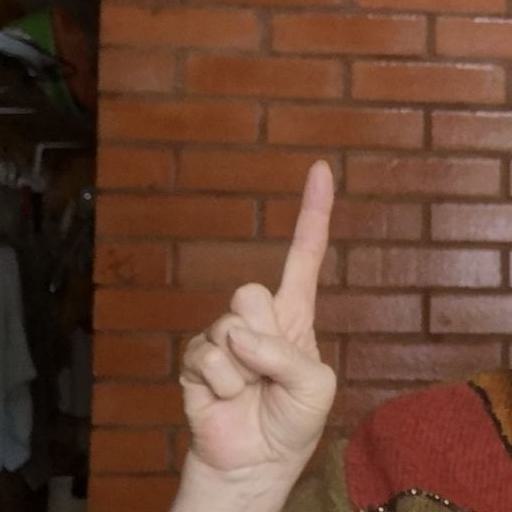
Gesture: one